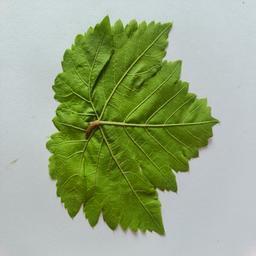
Label: Healthy Leaves